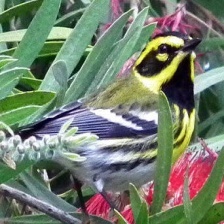
Species: TOWNSENDS WARBLER
Scientific name: SETOPHAGA TOWNSENDI